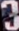
Number: 3